Mademoiselle Fifi (opera)

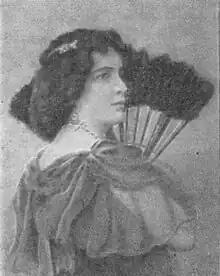
Tsvetkova in the role of Rachel

On a rainy day during the Franco-Prussian War, German soldiers occupying a château in France send for some "ladies" from the nearby town. When they arrive, the men and women are paired up, and all sit down to dinner. Von Eyrik ("Fifi") taunts Rachel, his assigned companion. Some light German and French songs are sung as entertainment. Then Rachel sings a patriotic song, provoking Fifi to boast that Germany will conquer not only France, but also her women. Rachel stabs him and escapes. Fifi dies, and prayers are said for him as the nearby church bells toll.